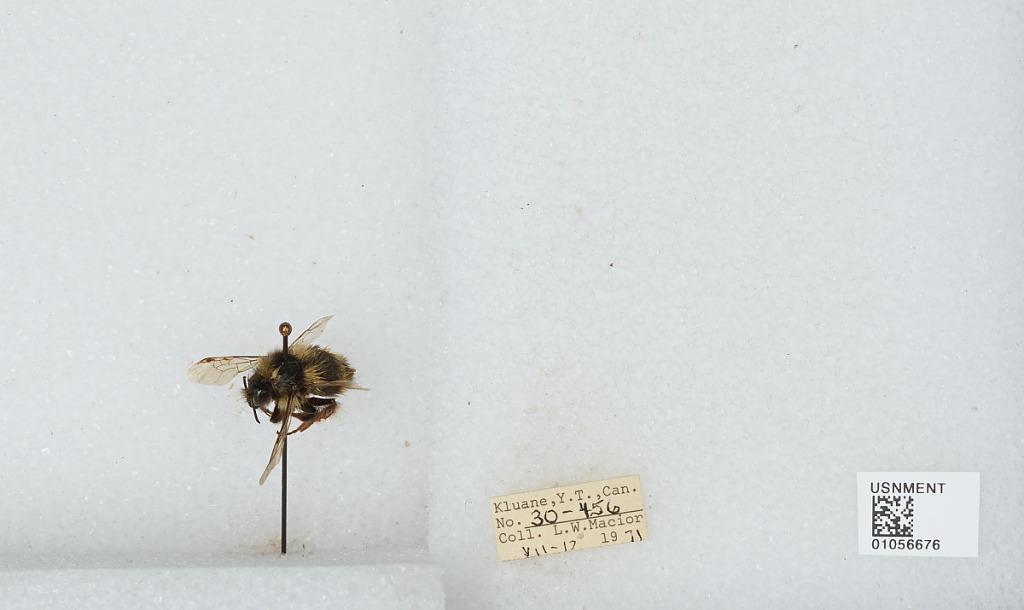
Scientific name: Bombus bifarius nearcticus
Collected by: L. Macior
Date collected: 1971-7-12
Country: Canada
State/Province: Yukon Territory
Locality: Kluane
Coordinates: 60.75, -139.5